Ivano-Frankivsk

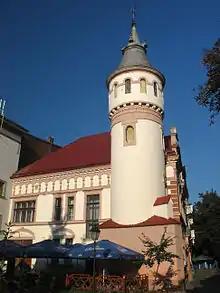
House of Sokol Sport Association, 1895

The city is served by Ivano-Frankivsk International Airport, which was granted international status in 1992. The airport shares its facilities with the 114 Brigade of the Ukrainian Air Force. Since 2002, the airport has been leased to the private enterprise company Yavson, and from 2005 the Public limited company Naftokhimik Prykarpattia, a (subsidiary of Ukrnafta). The contract with Naftokhimik Prykarpattia expired in 2013.